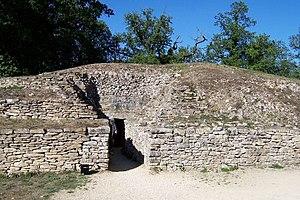
Tumulus - Bougon - Deux-Sèvres - France
Cet article recense les monuments historiques français classés en 1960.
Cet article recense les monuments historiques des Deux-Sèvres, en France.
Bougon est une commune française, située dans le département des Deux-Sèvres en région Nouvelle-Aquitaine.